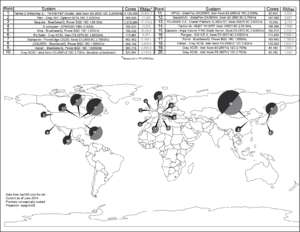
Un superordinateur ou supercalculateur est un ordinateur conçu pour atteindre les plus hautes performances possibles avec les techniques connues lors de sa conception, en particulier en ce qui concerne la vitesse de calcul.